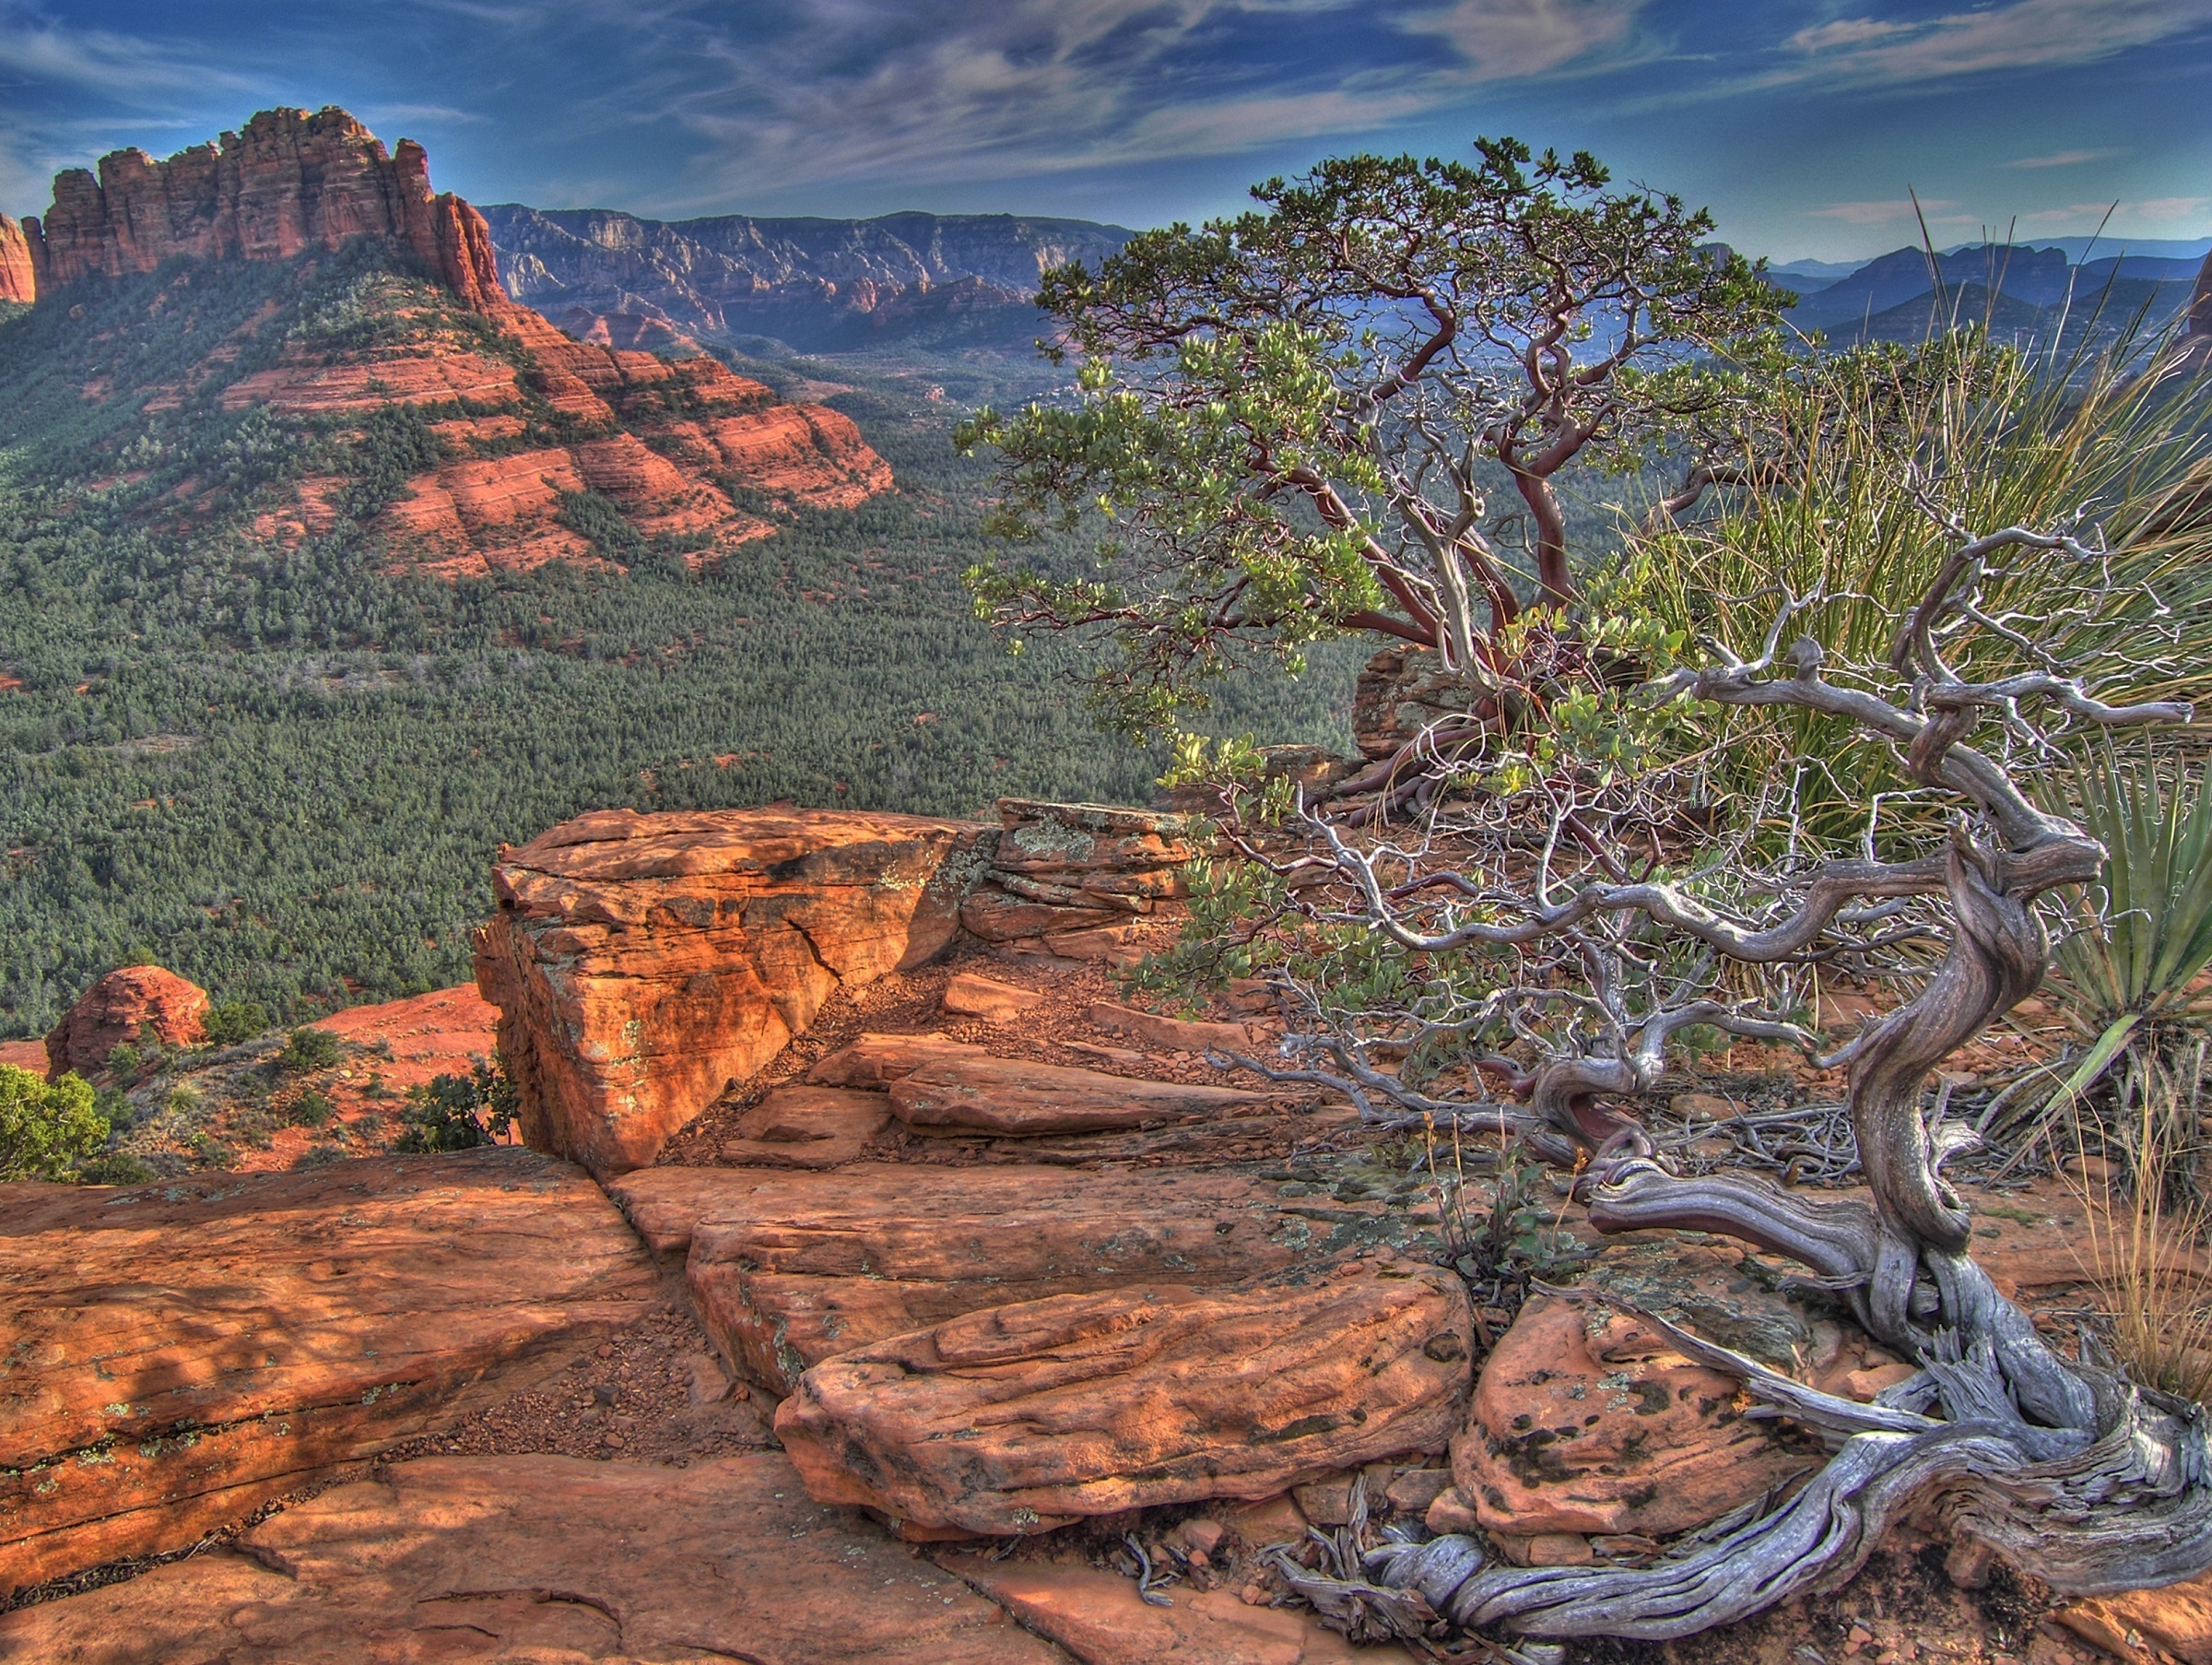
landscape, tree, nature, rock, wilderness, brush, formation, scenic, usa, soil, canyon, terrain, arizona, rocks, outdoors, stones, hdr, geology, vegetation, sedona, ecosystem, formations, landform, natural environment, woody plant, brins mesa rim